Jane Savage, Marchioness of Winchester

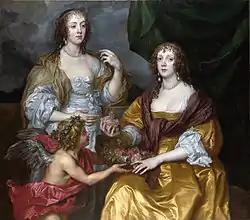
Lady Jane Paulet's sisters came to Basing at Easter to attend the birth of her child

James Howell claimed to have taught her Spanish, and 1626 translated a sonnet for her into Spanish, in the same metre so that it could be sung to the same tune.